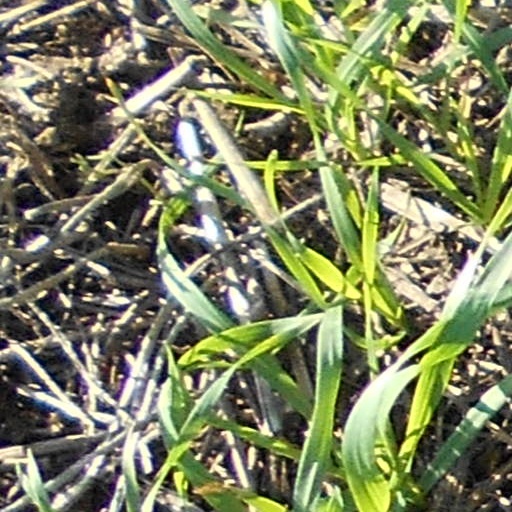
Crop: wheat